The Promise (2011 TV serial)

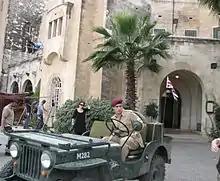
On the set in 2010

Erin Matthews is a British teenager about to start her gap year. She is taken reluctantly to see her grandfather Len, in his eighties, who is in hospital paralysed by a stroke. Erin hardly knows him, but whilst helping her mother to clear out his flat she finds a diary of his time in the 6th Airborne Division in British Mandate Palestine after the Second World War. Her mother wants to throw it away, but she surreptitiously keeps it. She decides to take up her best friend Eliza's offer to spend time in Israel, while Eliza undergoes basic training for her compulsory Israeli military service. As they fly out Erin starts to read the diary, and becomes fascinated; it opens with Len describing "the worst day of his life so far" – the horror of liberating Bergen-Belsen concentration camp. Thereafter the series intercuts between the two stories as they develop, hers in 2005 and his in the 1940s.